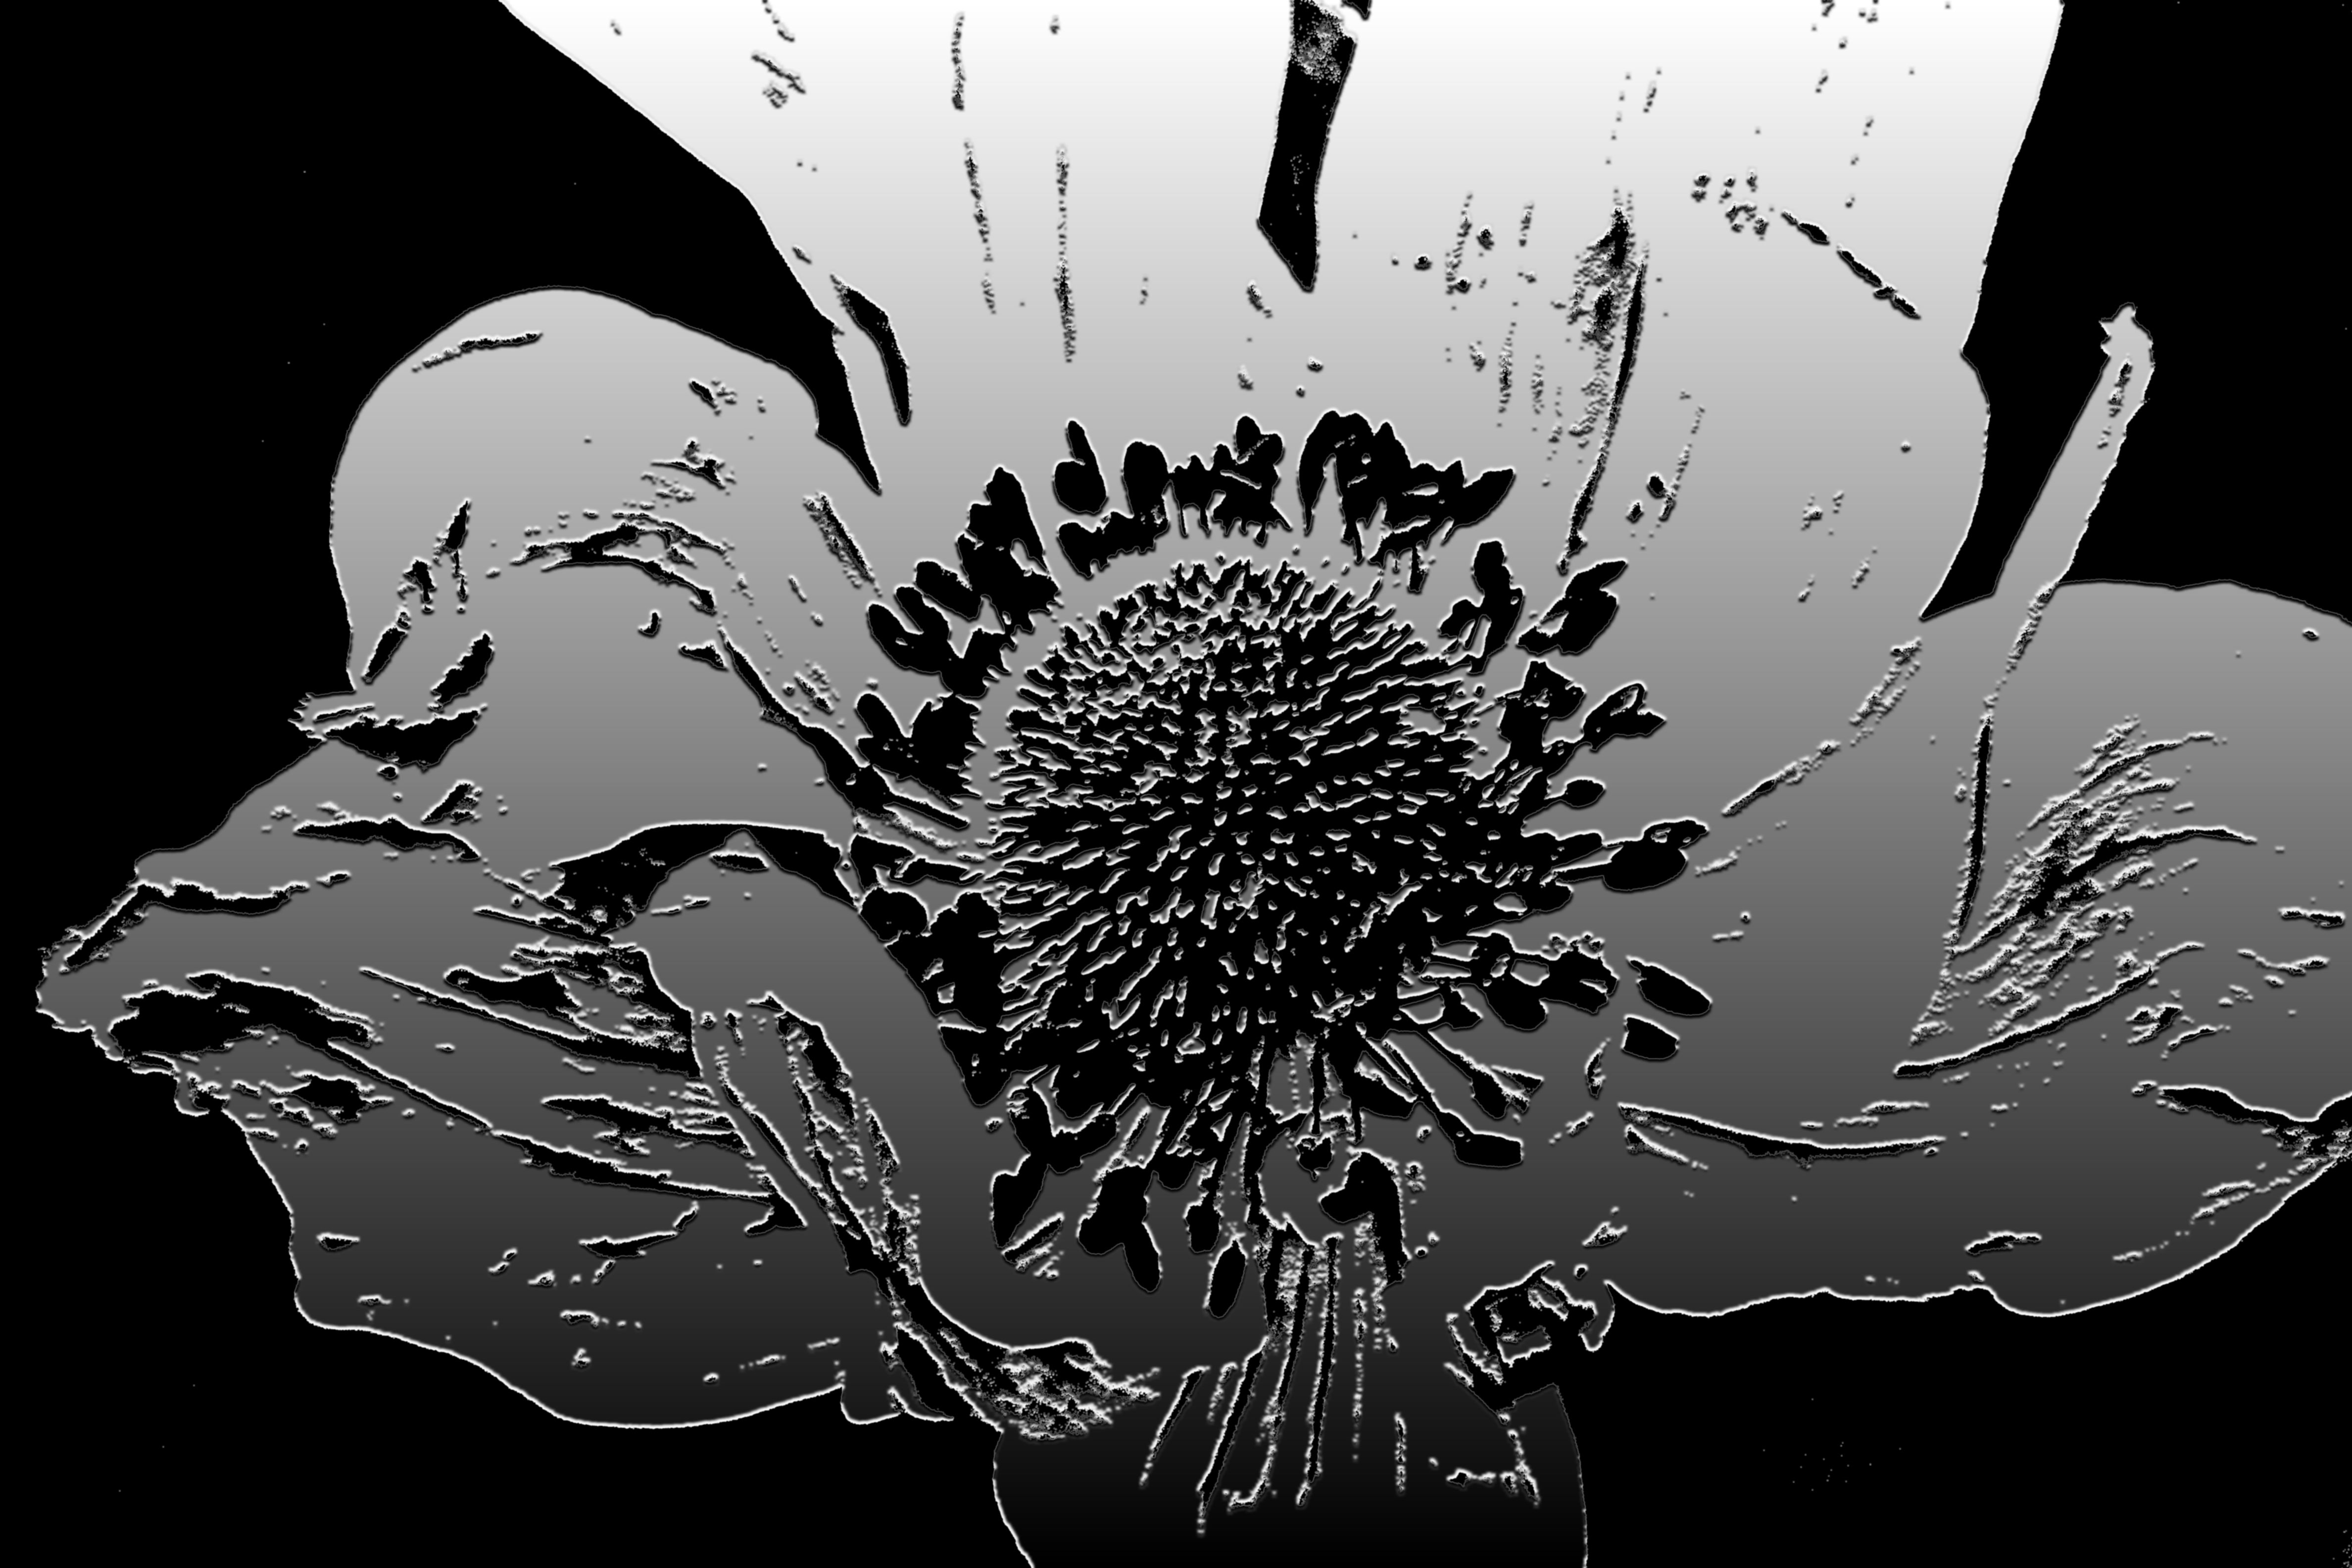
black and white, flower, monochrome, uk, blackandwhite, illustration, organ, peterborough, monochrome photography